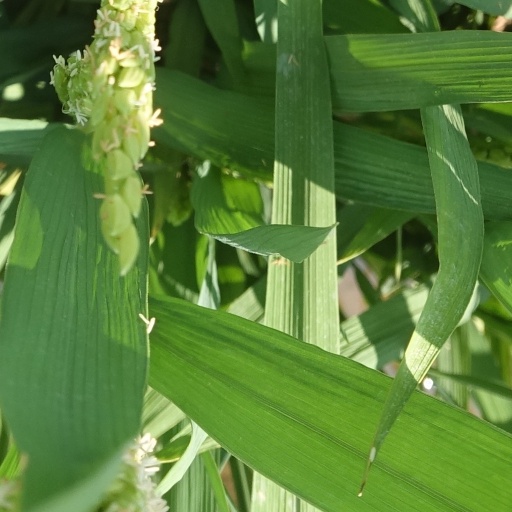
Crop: rice